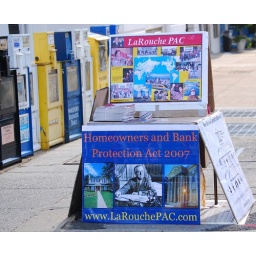
I liked how the blues and yellows in these signs were also present in the newspaper boxes to the left.